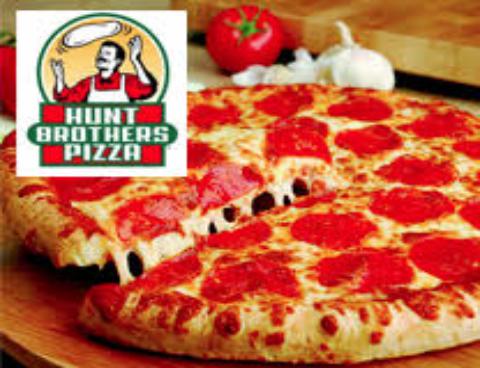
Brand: Hunt Brothers Pizza
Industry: Food